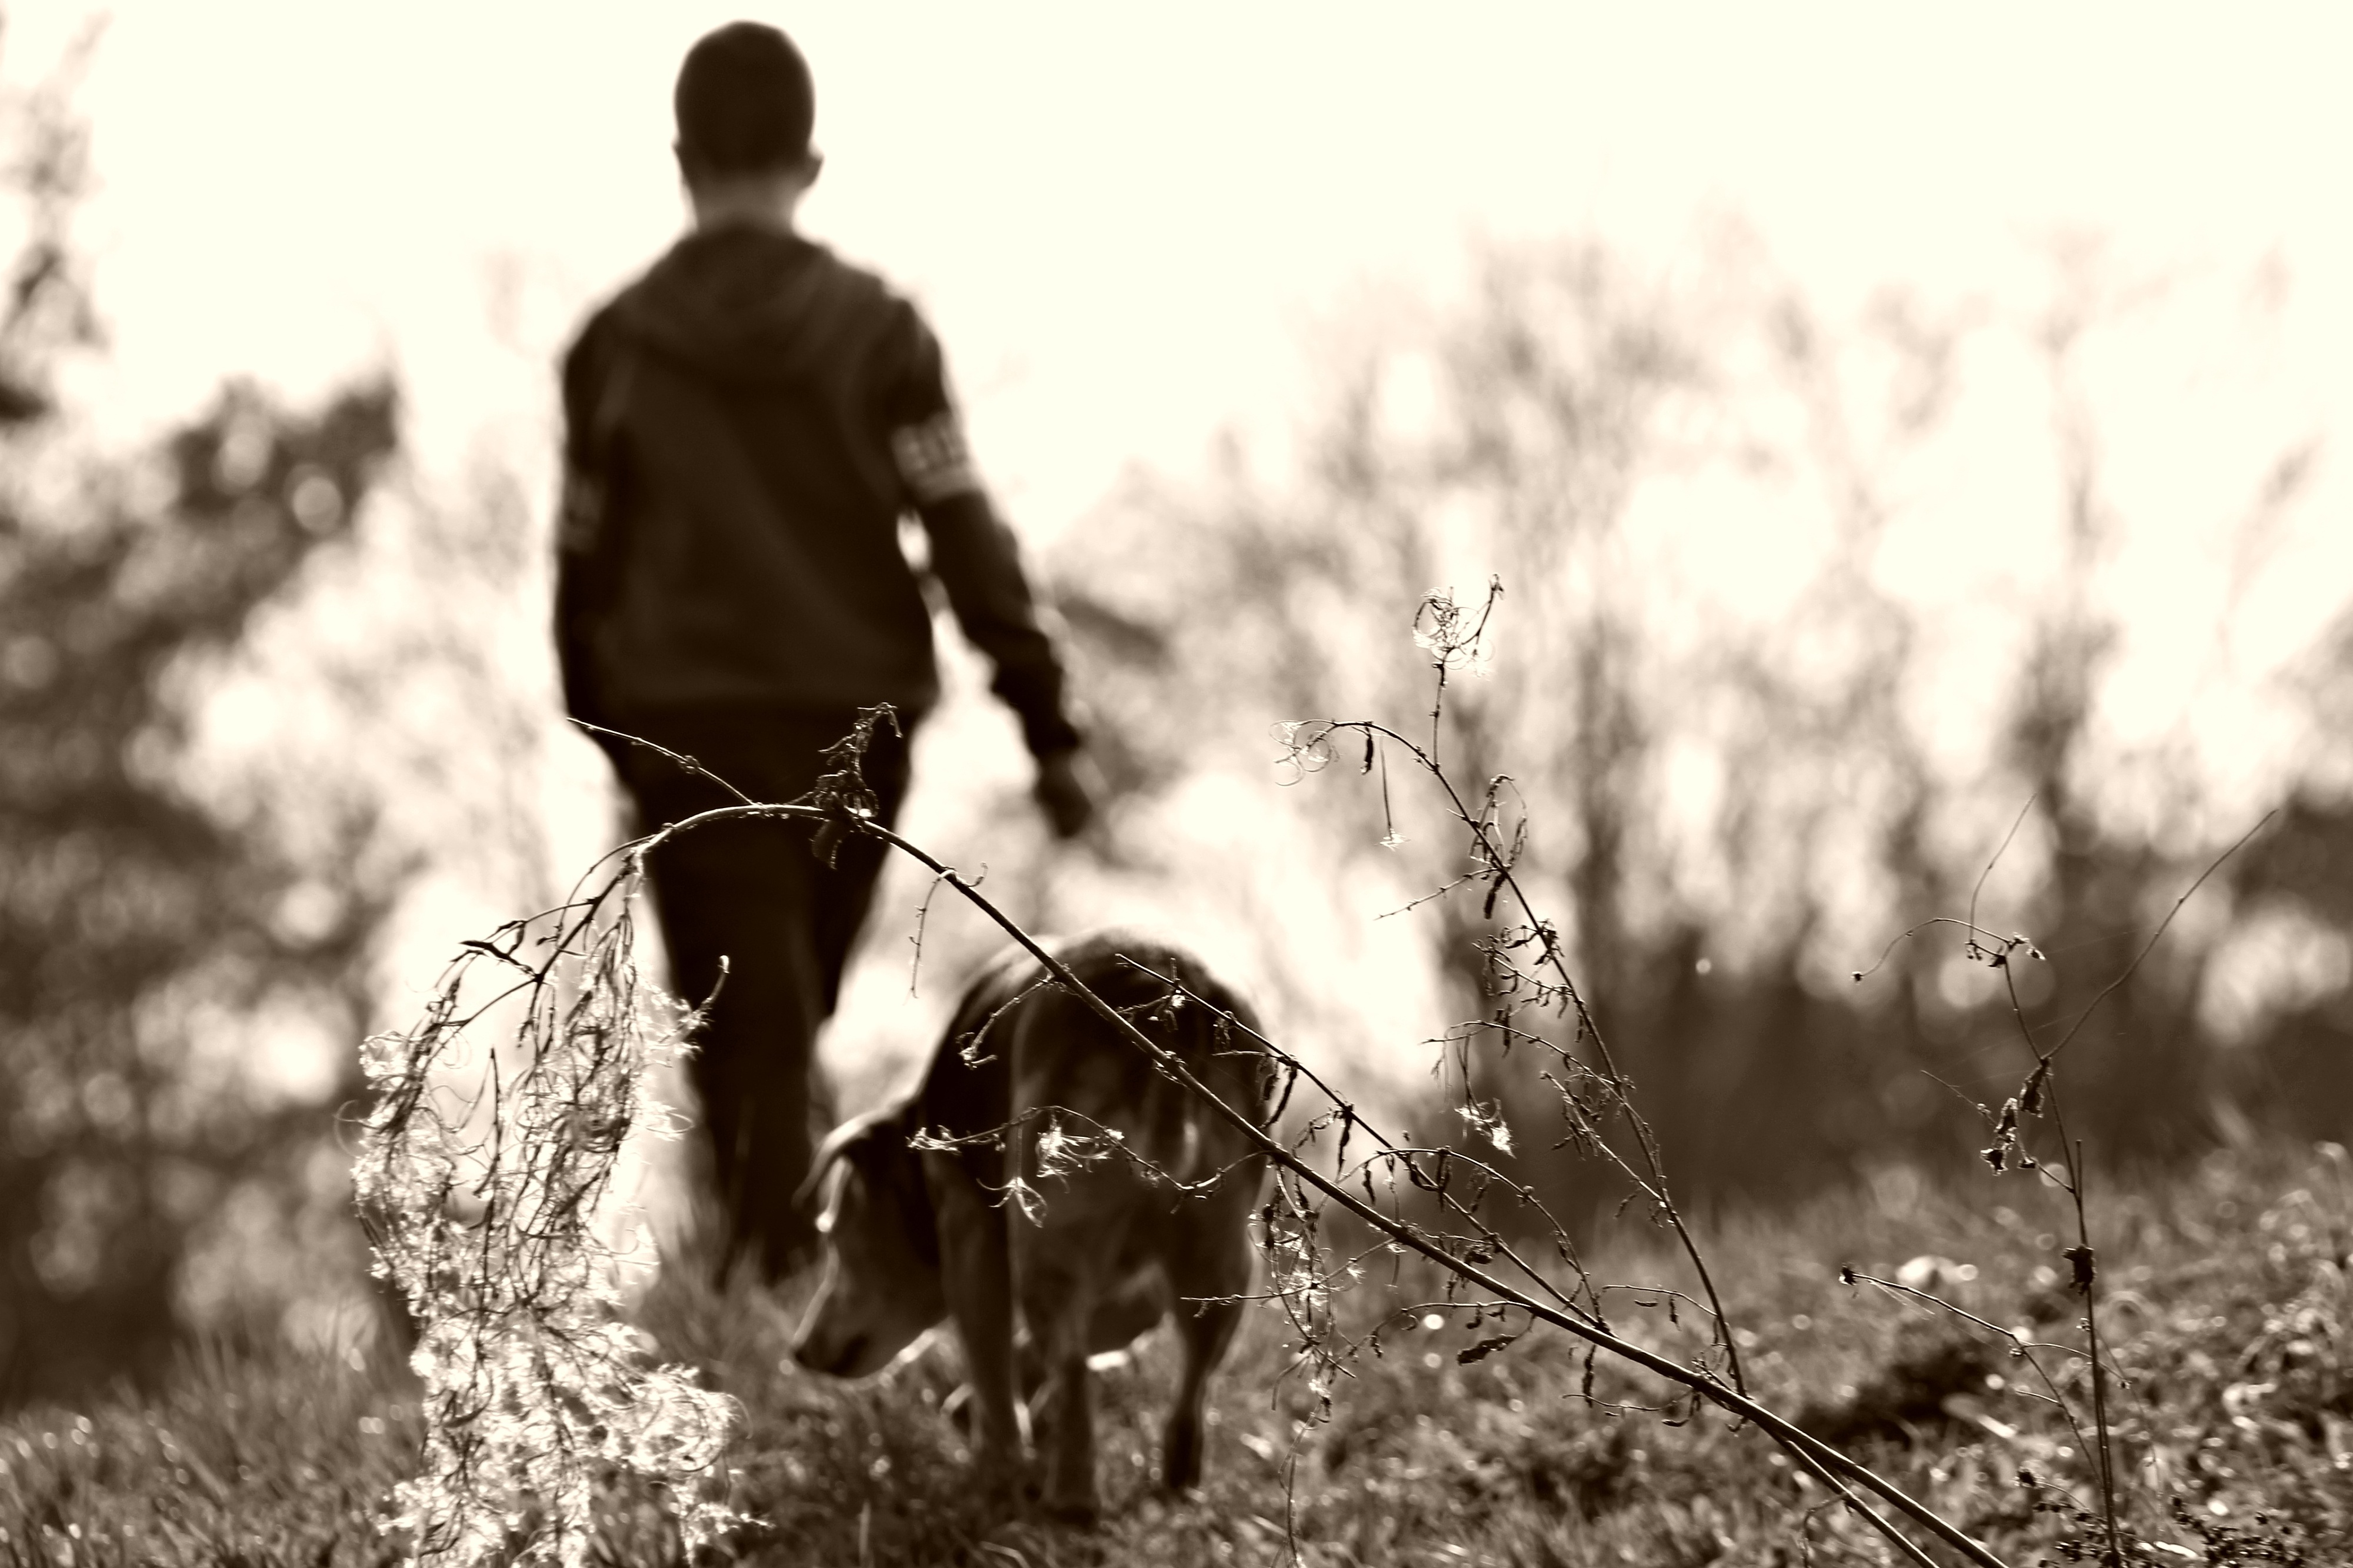
winter, black and white, field, boy, kid, dog, cute, walk, child, monochrome, pets, barnacle, little boy, monochrome photography, horse like mammal